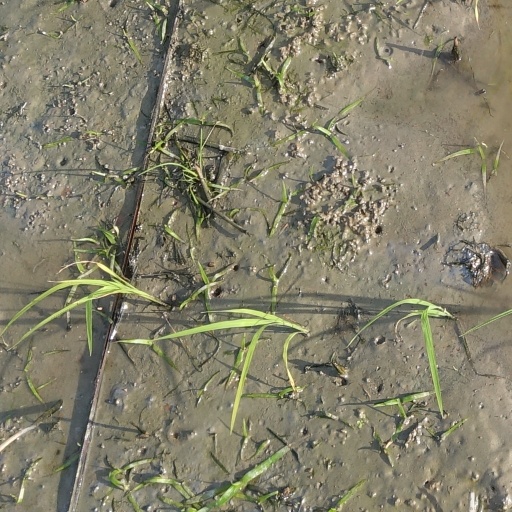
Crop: rice